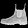
Label: Ankle boot